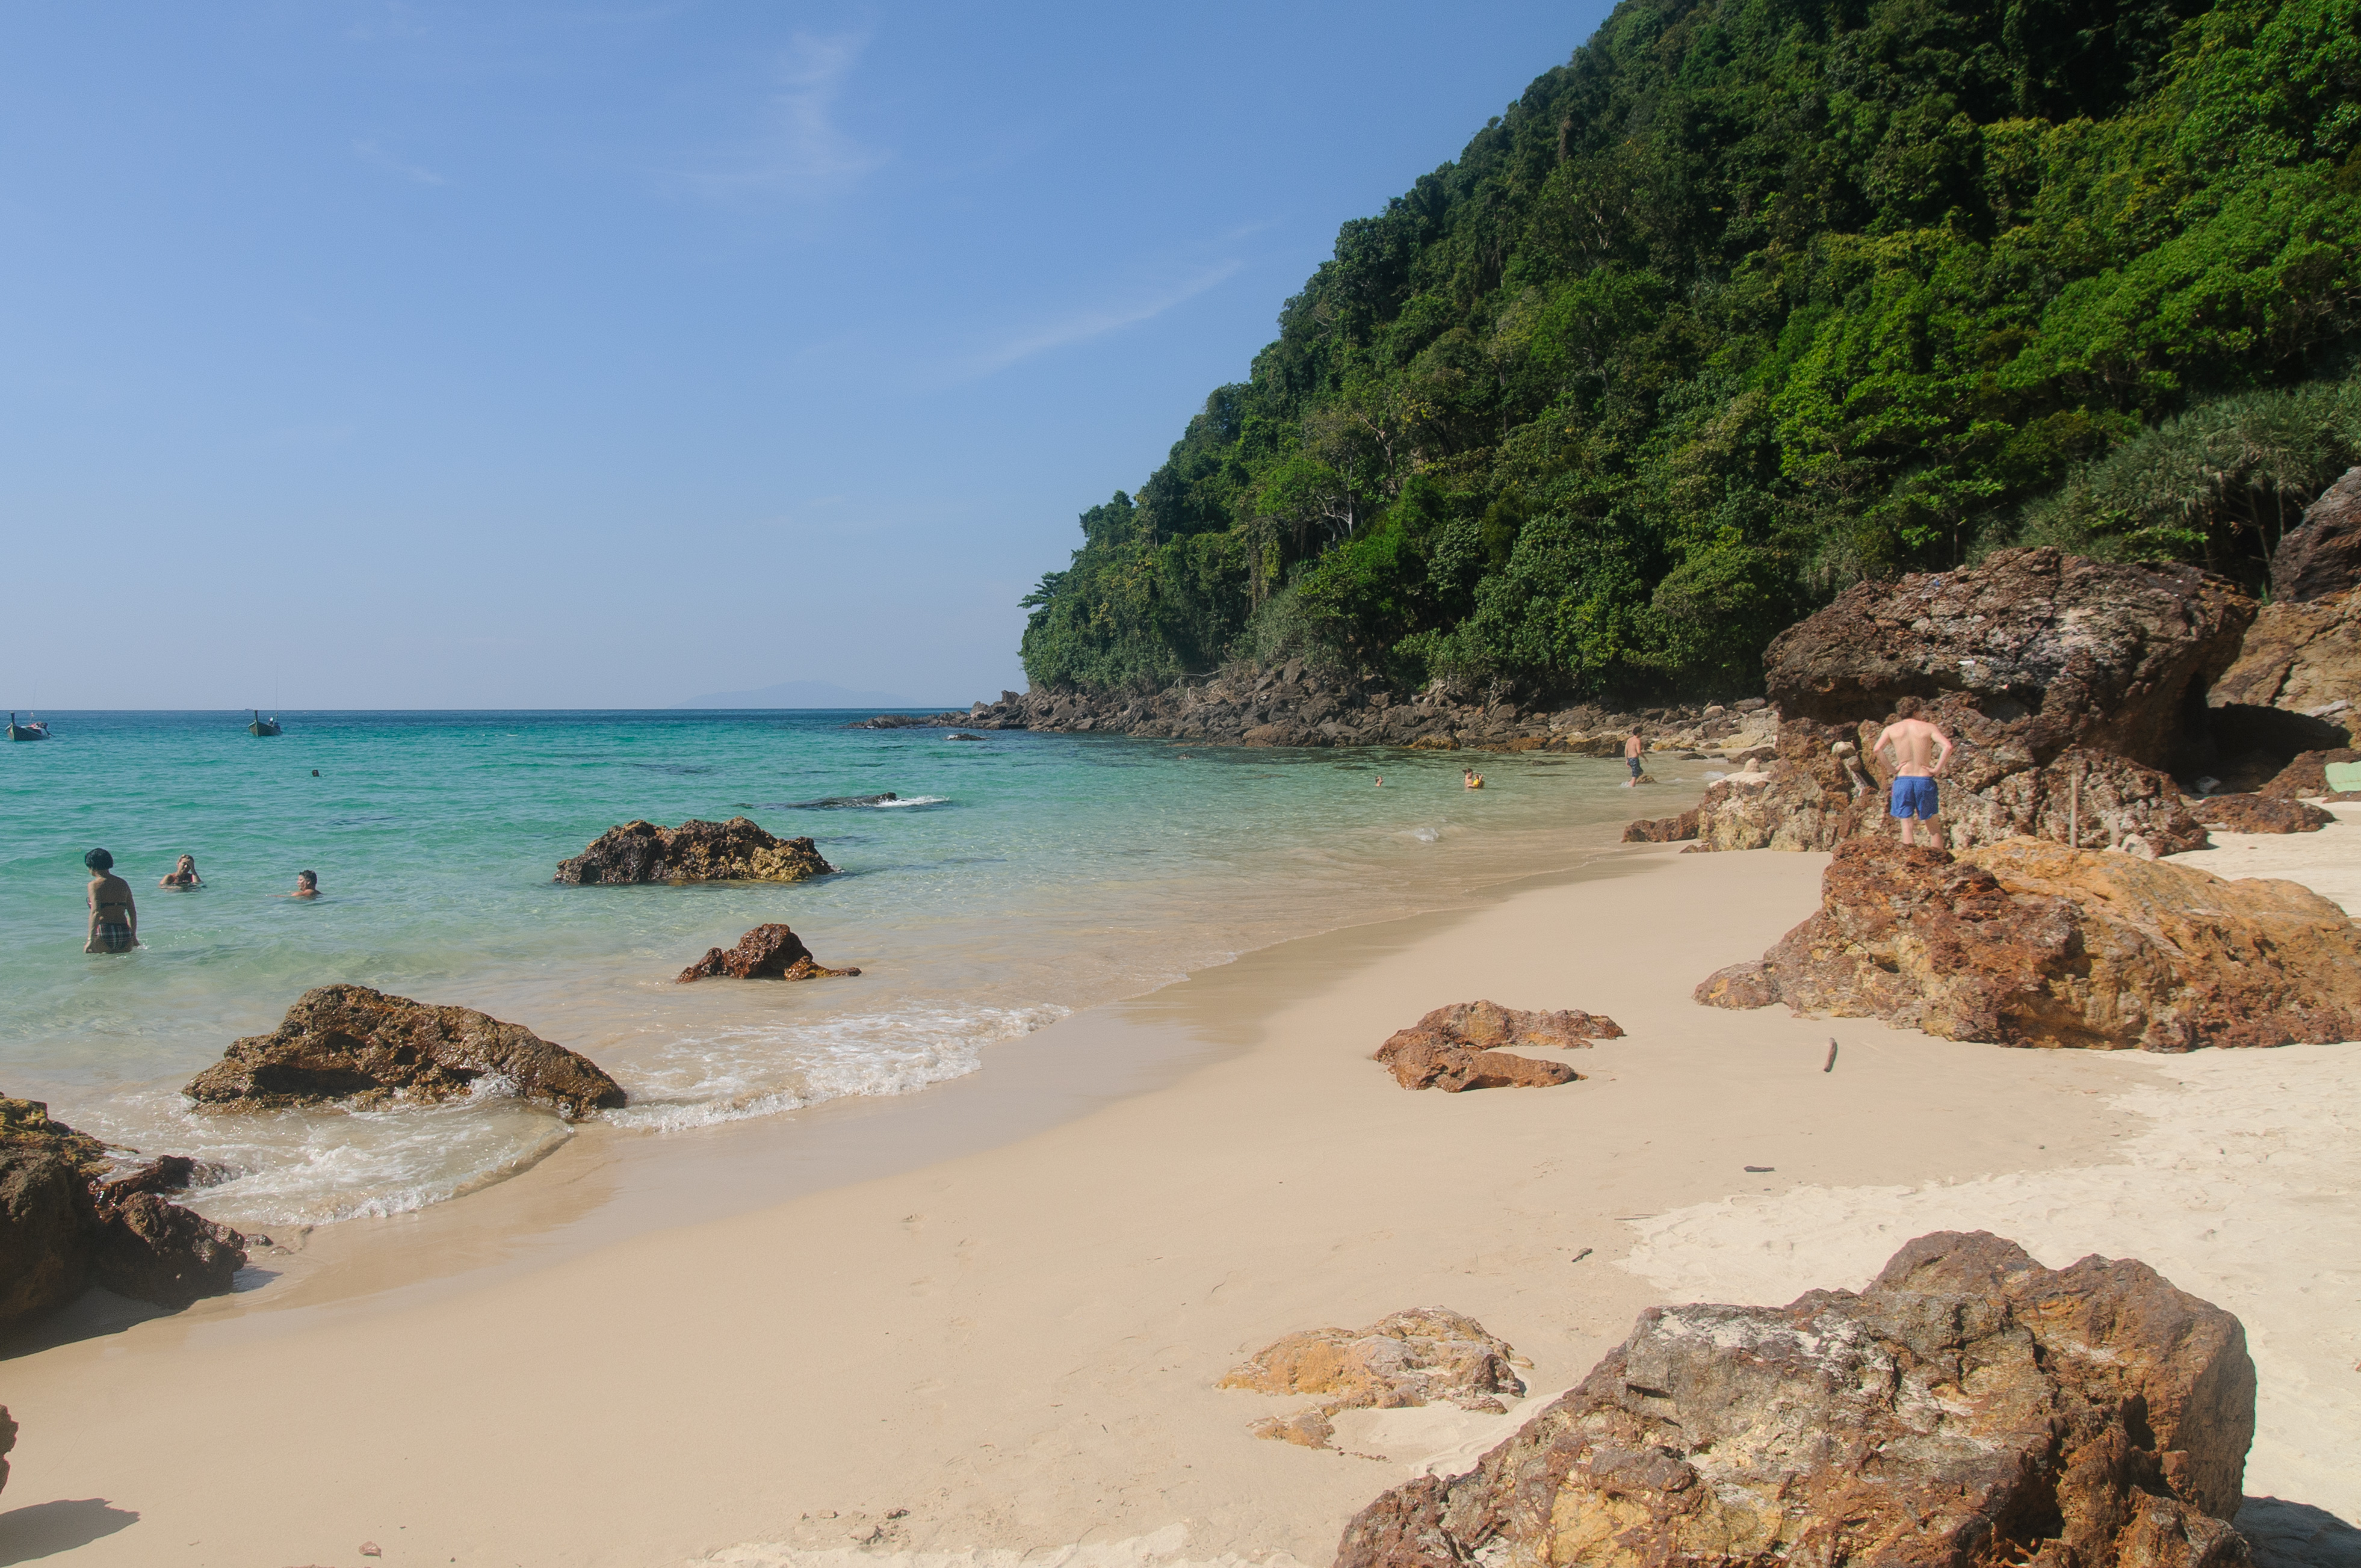
beach, sea, coast, shore, cove, bay, nikon, terrain, thailand, body of water, cape, d300, thailandia, kradan, kohkradan, trang, maifat, landform, geographical feature